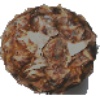
Label: pineapple